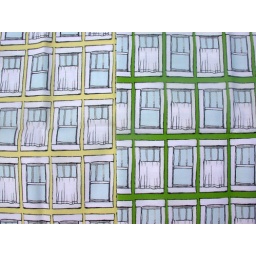
had some yellow windows printed this time - i like these a lot too. in my shop.